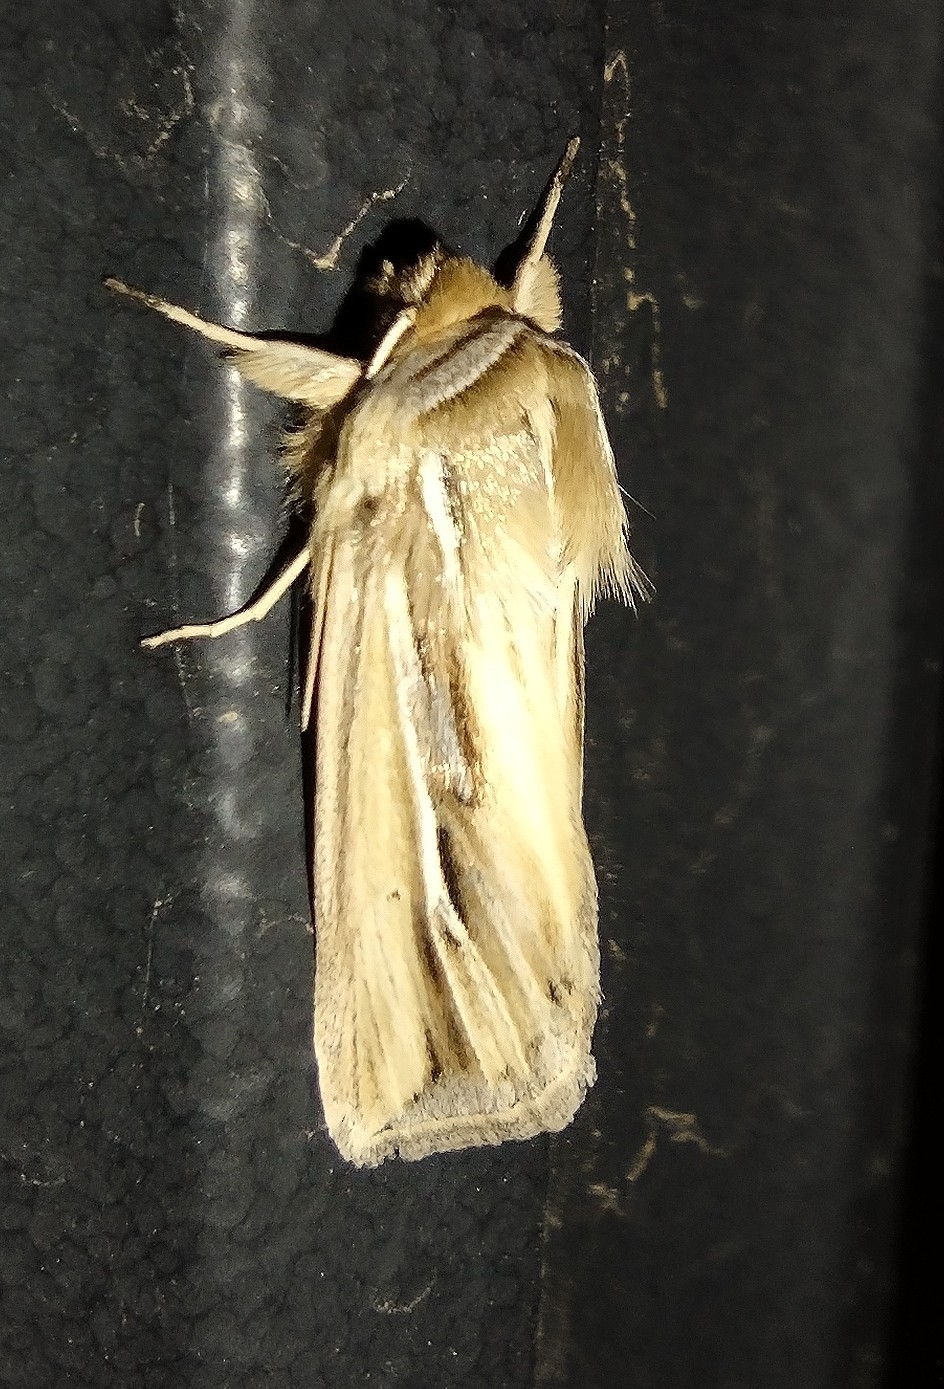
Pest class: wheathead_armyworm_Dargida_diffusa